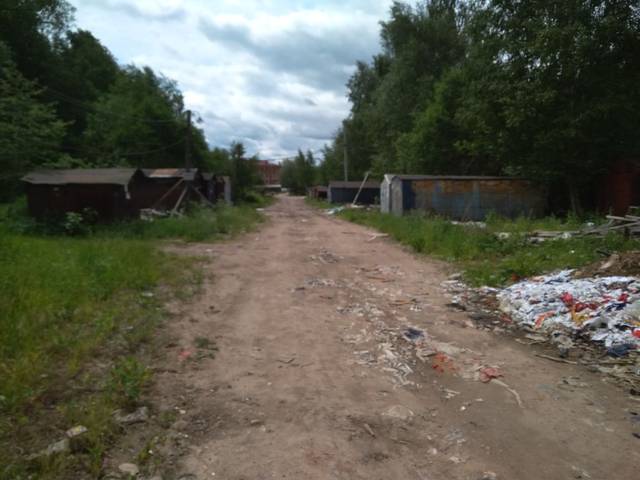
Region: Russia
Coordinates: 55.466, 37.284